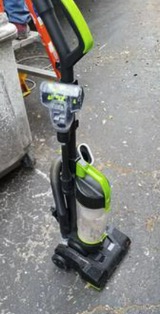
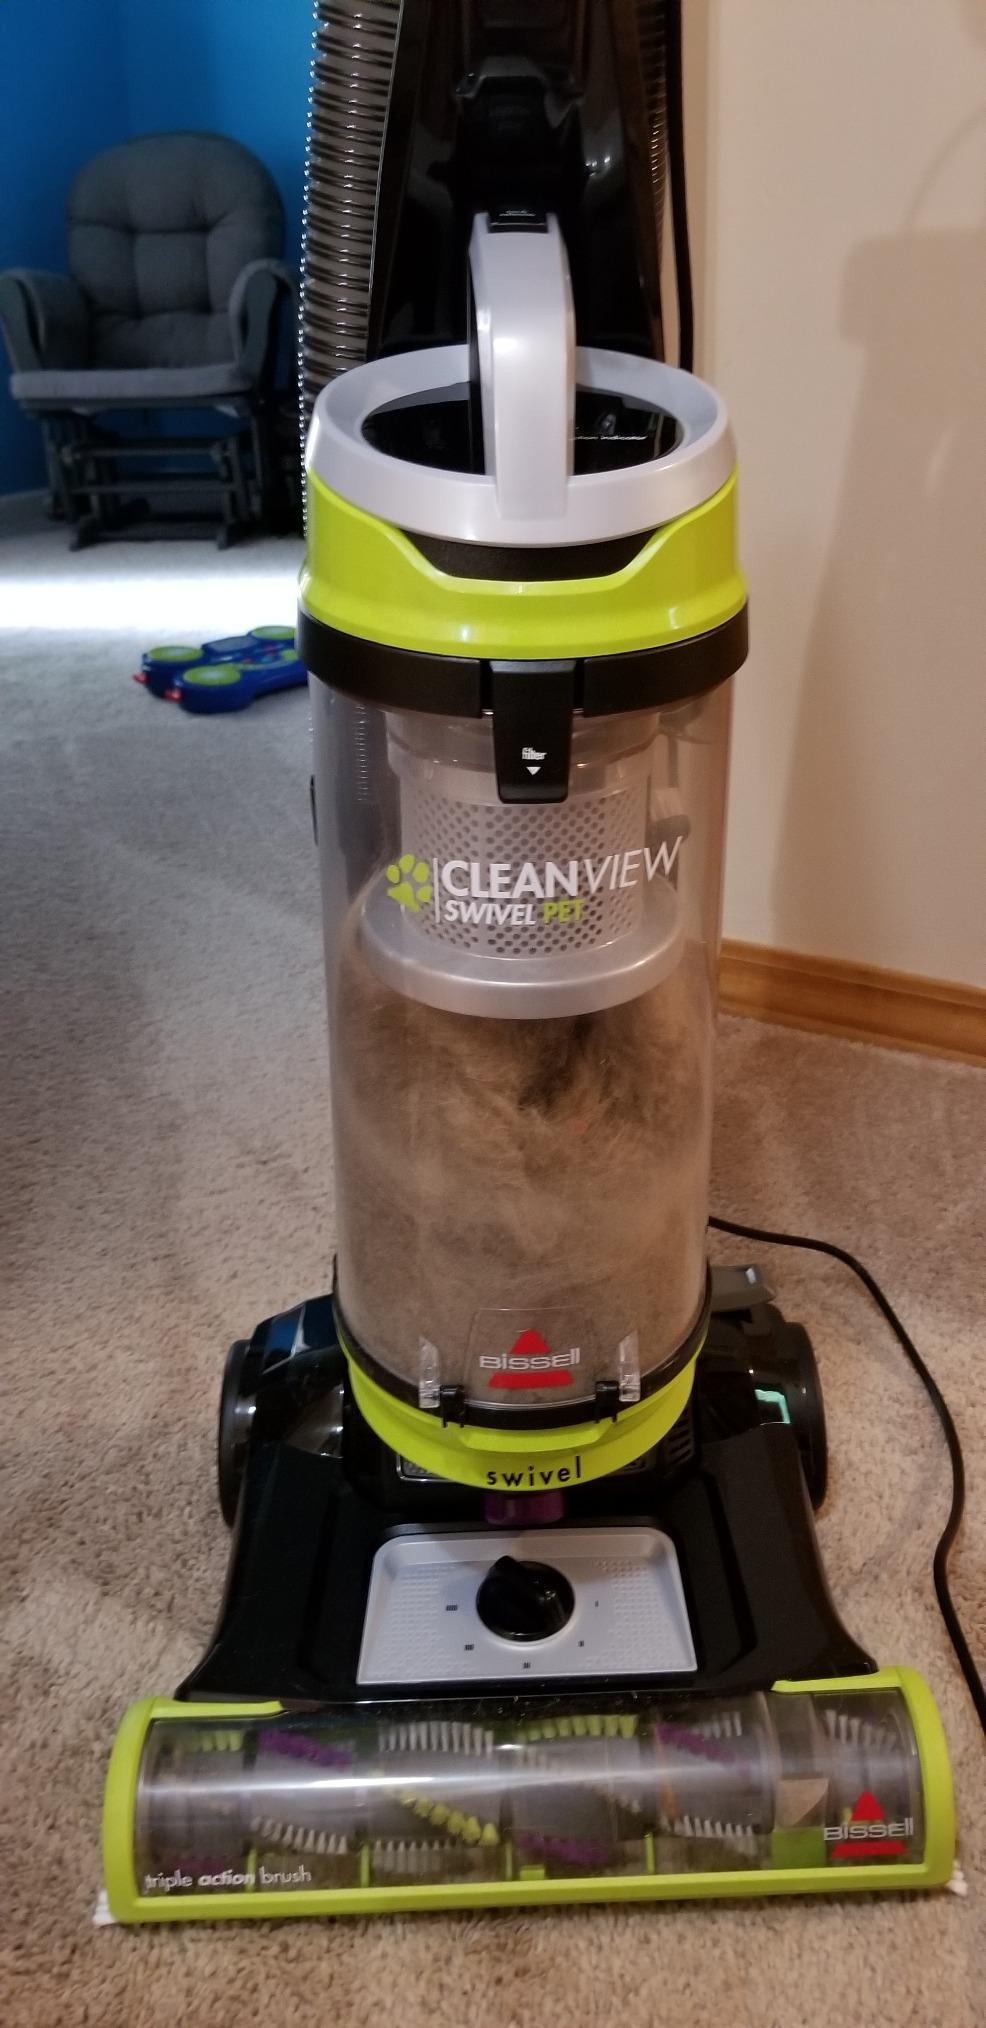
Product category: items_vacuum
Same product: no